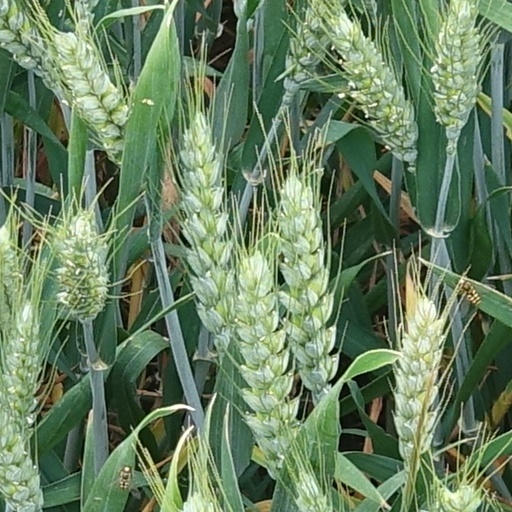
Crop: wheat